The World's End (film)

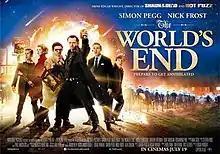
UK theatrical release poster

The World's End is a 2013 science fiction action comedy film directed by Edgar Wright and written by Wright and Simon Pegg. It is the third and final film in the "Three Flavours Cornetto" trilogy, after "Shaun of the Dead" (2004) and "Hot Fuzz" (2007). Starring Pegg, Nick Frost, Paddy Considine, Martin Freeman, Eddie Marsan, Rosamund Pike and Pierce Brosnan, the film focuses on five friends who return to their hometown for a pub crawl and uncover an alien invasion.